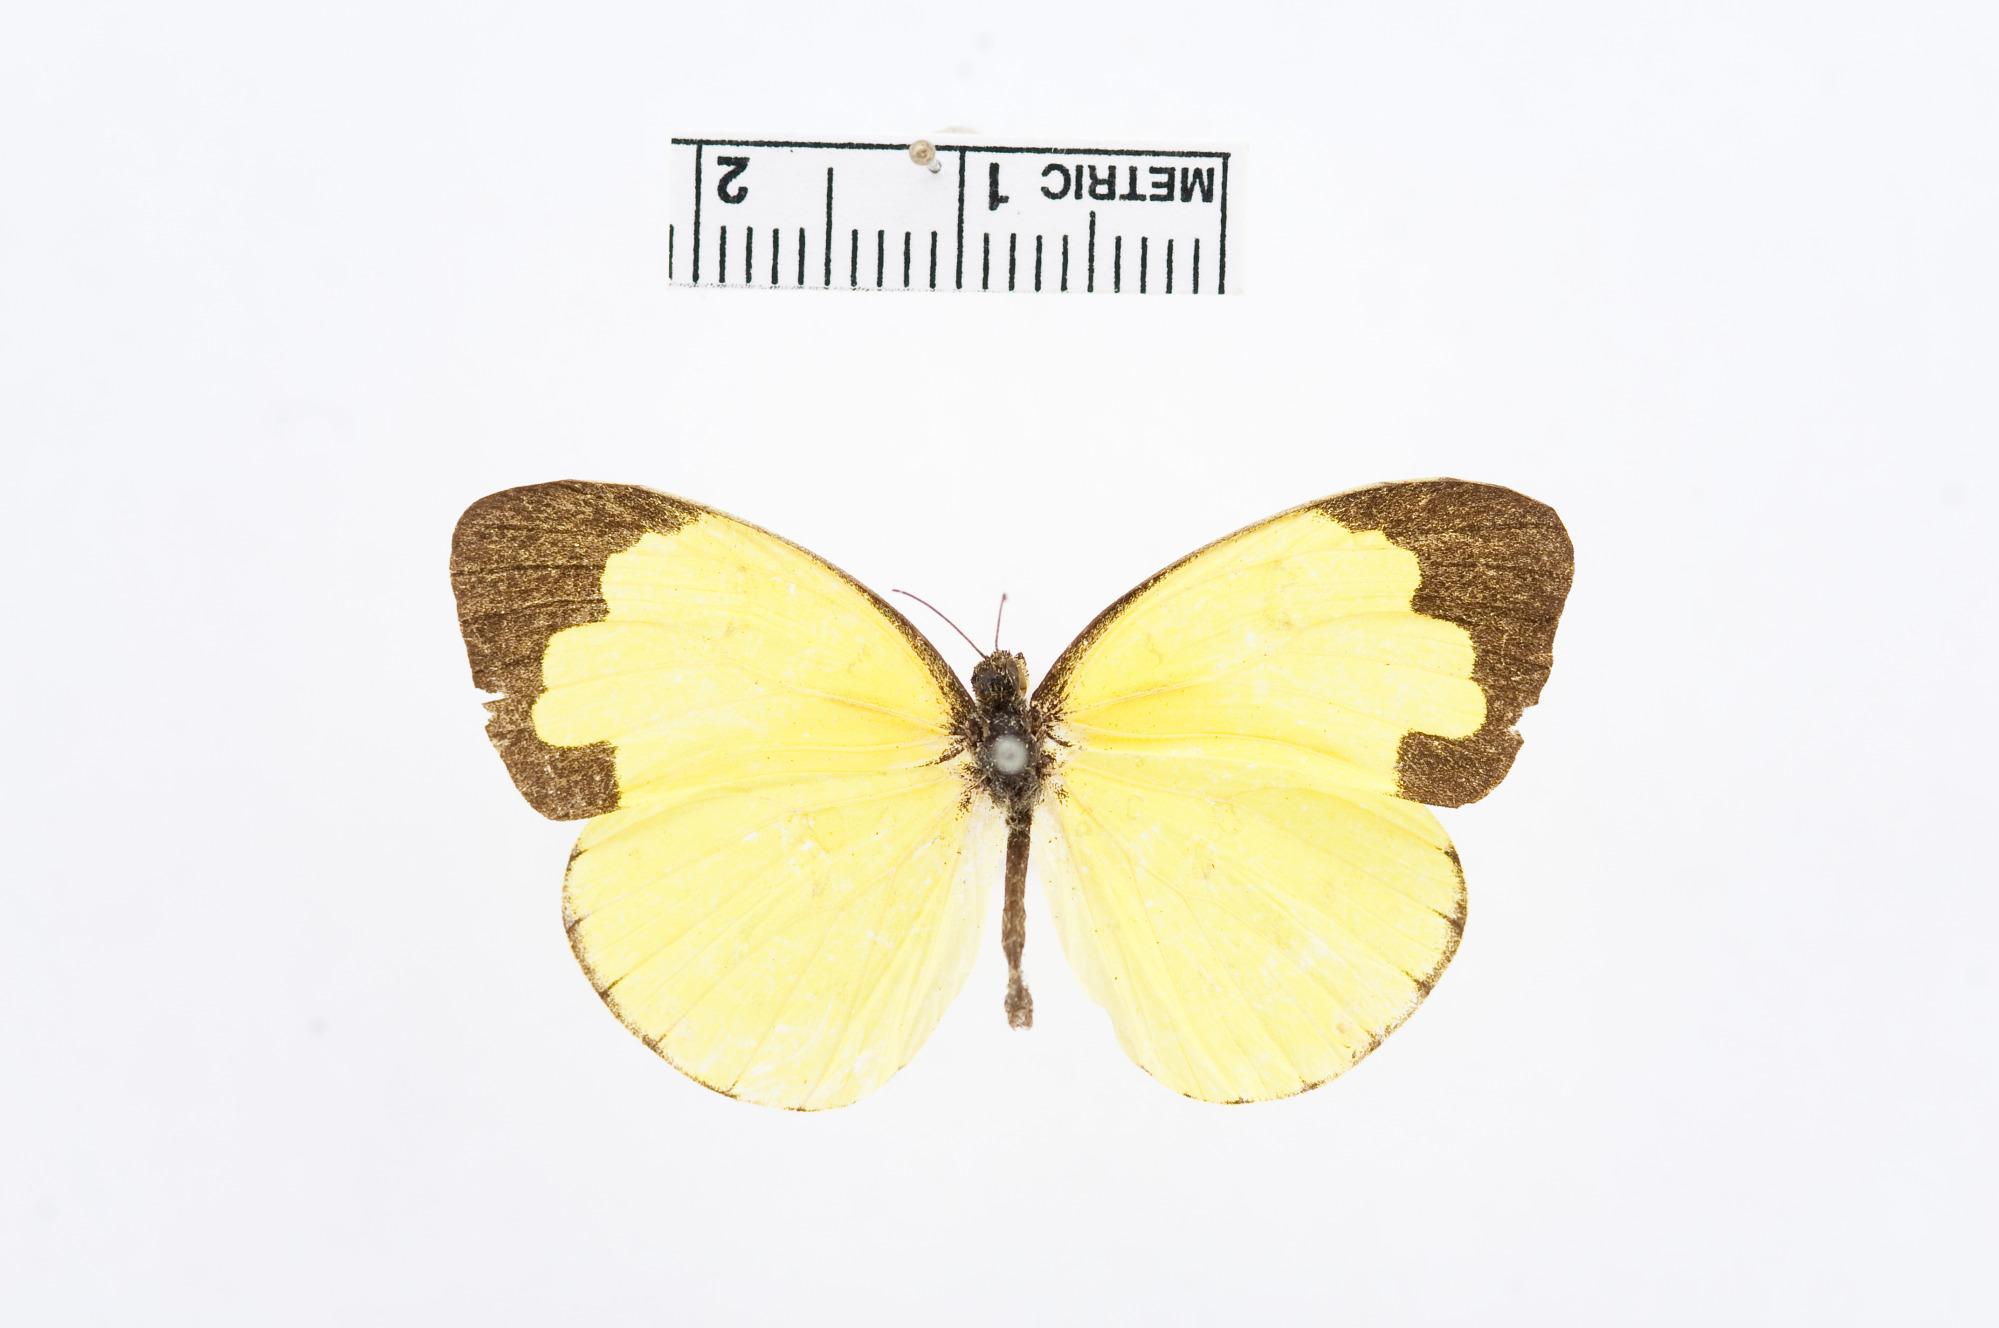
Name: Eurema lacteola
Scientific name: Eurema lacteola
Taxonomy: Animalia, Arthropoda, Hexapoda, Insecta, Lepidoptera, Pieridae, Coliadinae